Visual field

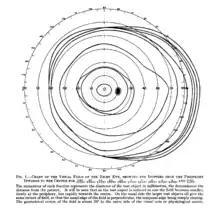
The classical image on the shape and size of the visual field by Harry Moss Traquair in his book "Clinical Perimetry" (1938; modified to show the essentials). It shows that the visual field is considerably larger on the temporal side than the often quoted 90° extent. Similar limits were already reported in the 19th century.

The normal (monocular) human visual field extends to approximately 60 degrees nasally (toward the nose, or inward) from the vertical meridian in each eye, to 107 degrees temporally (away from the nose, or outwards) from the vertical meridian, and approximately 70 degrees above and 80 below the horizontal meridian.